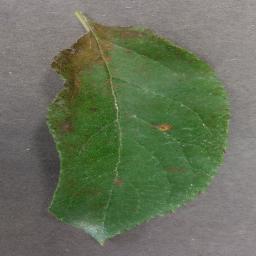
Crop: apple
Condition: cedar_rust